List of birds of Thailand

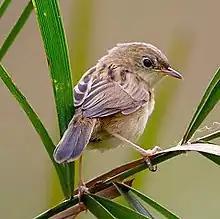
The golden-headed cisticola is a common resident of the grasslands of Thailand.

The drongos are mostly black or dark grey in colour, sometimes with metallic tints. They have long forked tails, and some Asian species have elaborate tail decorations. They have short legs and sit very upright when perched, like a shrike. They flycatch or take prey from the ground.